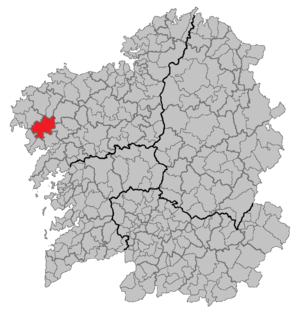
Mazaricos est une commune de la province de La Corogne en Espagne située dans la communauté autonome de Galice.